Peasedown St John

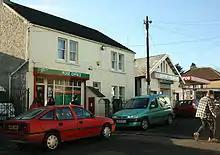
Shops

There are children's play areas at Beacon Field, Eckweek Lane and on 'the Rec' (Peasedown Recreation Field), with the latter including a skate park. There is a further public open space at Ecewiche Green. Beacon Hall is the home of the Peasedown St John Community Association.